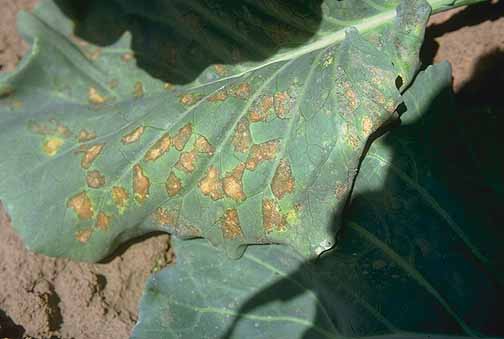
Label: Downy Mildew